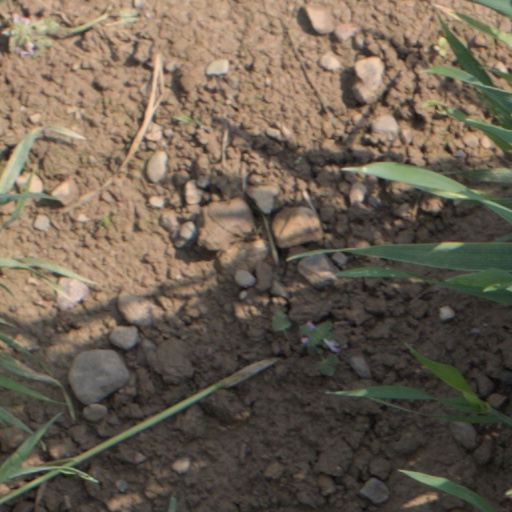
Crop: wheat